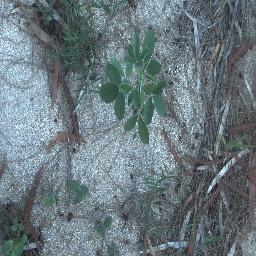
Label: negative